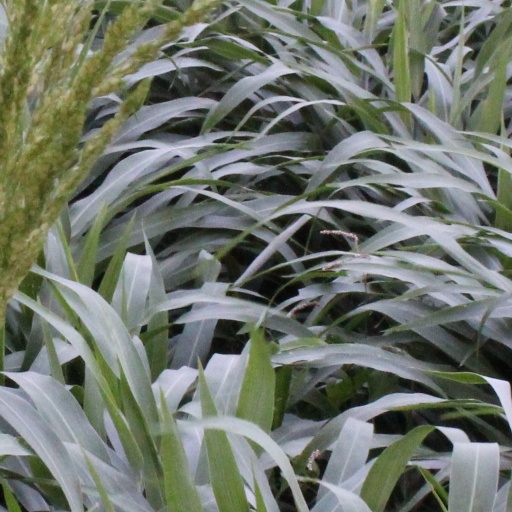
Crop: sorghum